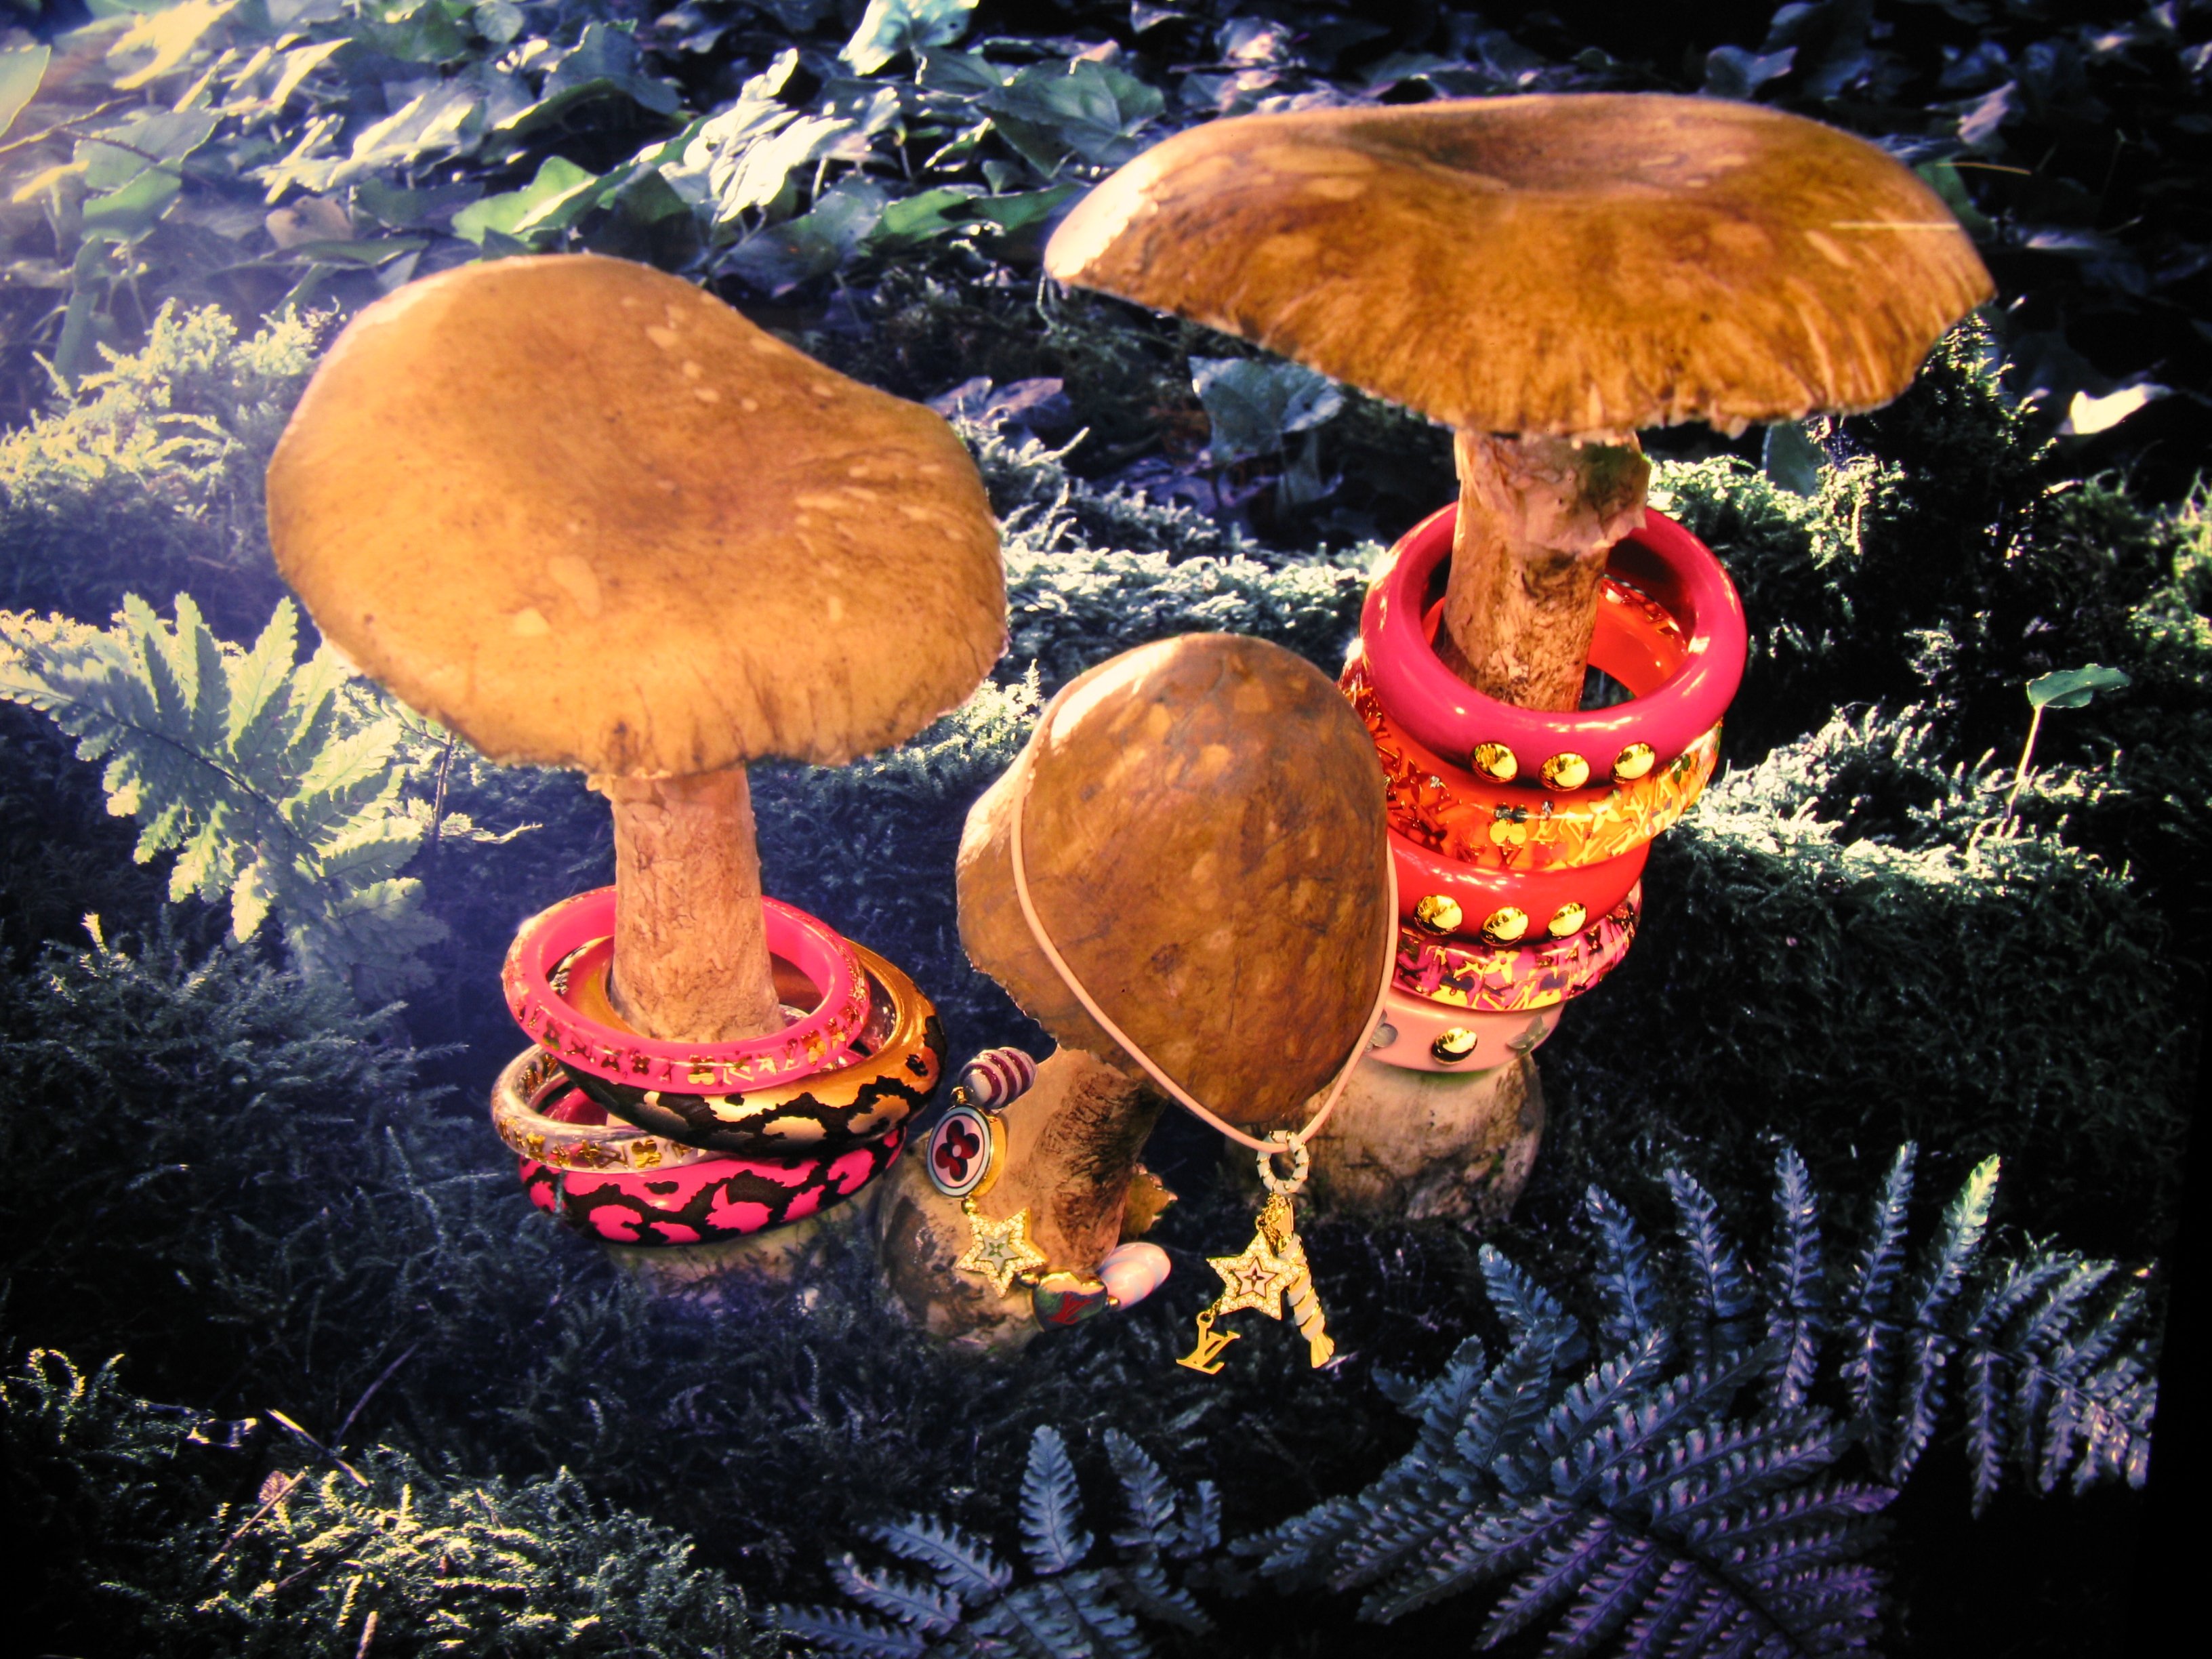
autumn, mushroom, mushrooms, mushroom and design, medicinal mushroom